European Figure Skating Championships cumulative medal count

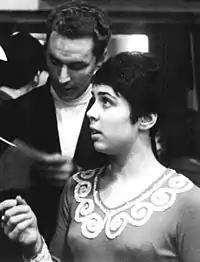
Irina Rodnina is the most decorated figure skater at the European Championships with eleven gold medals.

Four more skaters won a total of more than five medals in the pairs event, but with different partners: